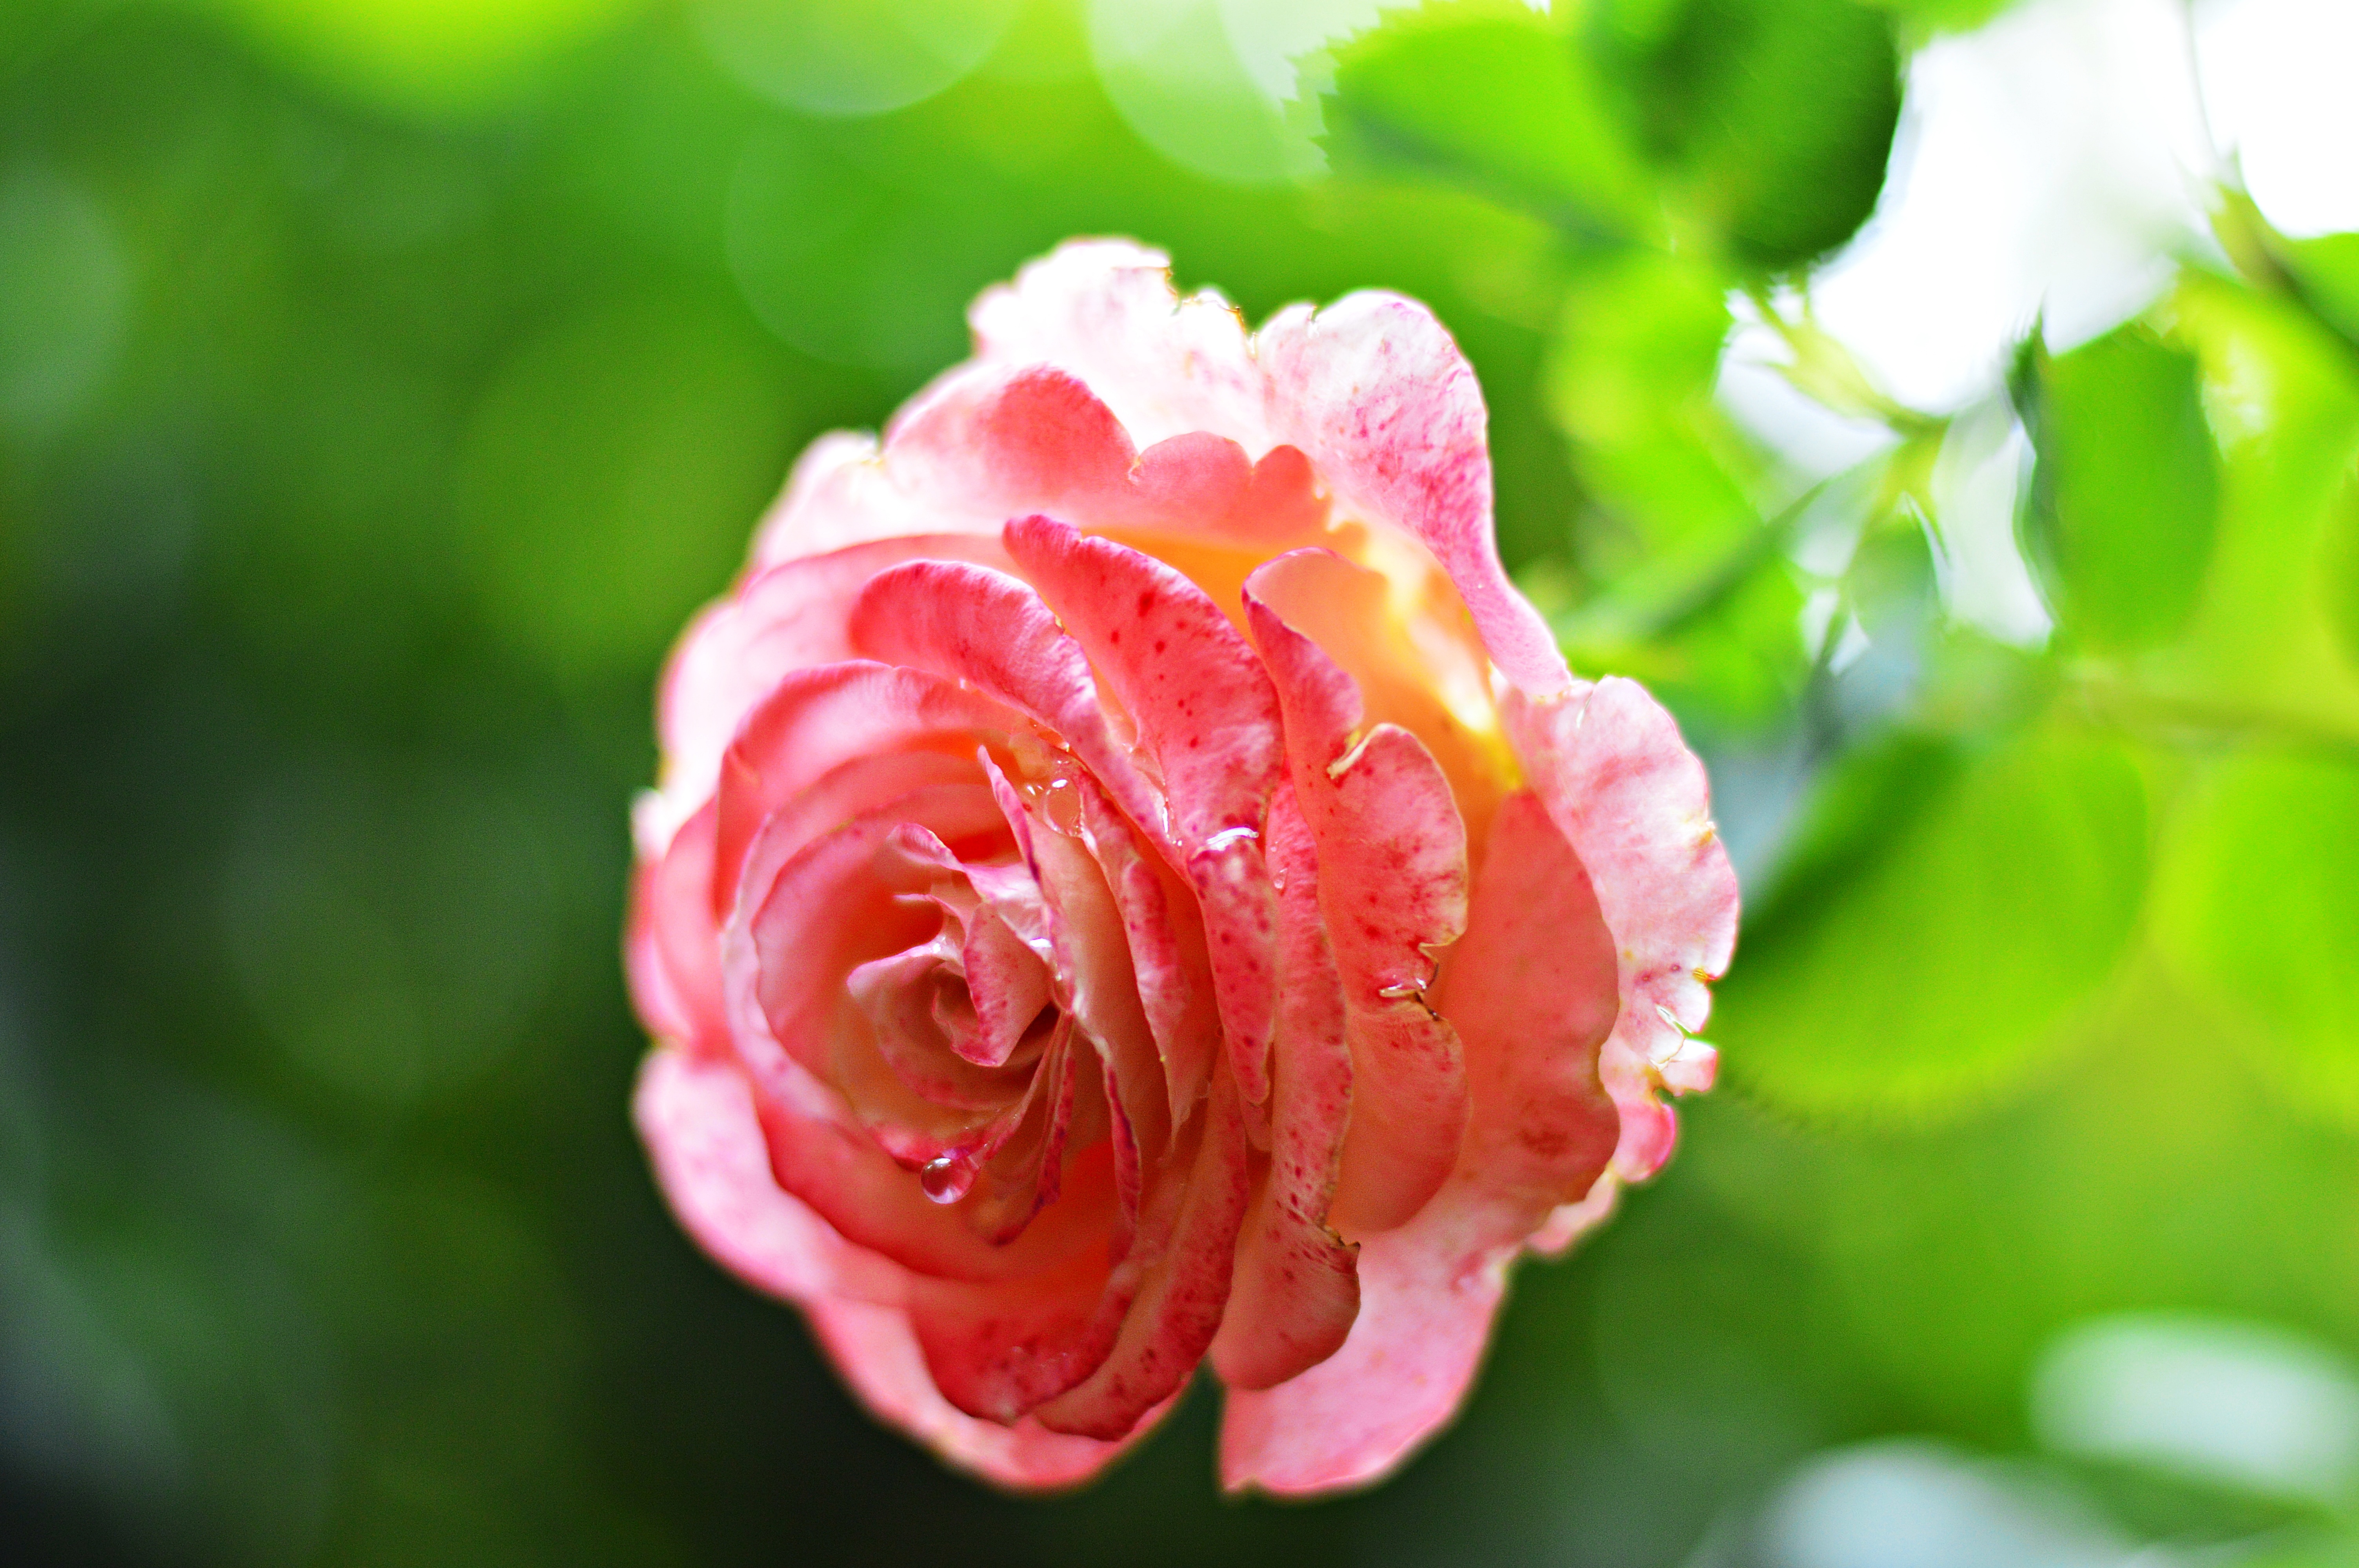
blossom, plant, leaf, flower, petal, rose, green, red, botany, pink, flora, close up, floribunda, macro photography, flowering plant, garden roses, rose family, plant stem, land plant